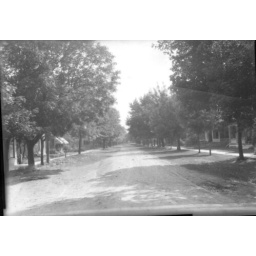
View of tree lined street in residential area n.d.